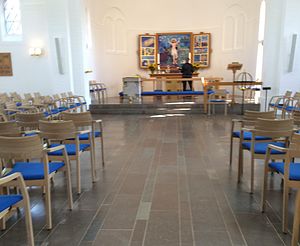
Hadsund Kirke / Historie
Kirkerummet
Kirkerummet i Hadsund Kirke.
Hadsund Kirke er en korskirke i Vive-Hadsund Sogn, Mariagerfjord Kommune. Den er tegnet af arkitekt C.A. Wiinholt fra Viborg og opført i 1898. Den er er bygget af røde teglsten med sort skifertag.